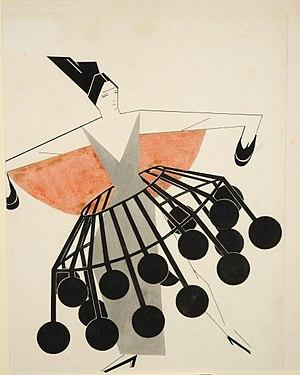
Alexandra Exter, née Alexandra Alexandrovna Grigorovitch à Belostok le 18 janvier 1882 et morte à Fontenay-aux-Roses le 17 mars 1949, est une artiste ukrainienne de l'avant-garde.
Un vertugadin est un élément du costume féminin, d’origine espagnole, qui se présente sous la forme d'un bourrelet placé autour des hanches pour donner à une robe une ampleur.